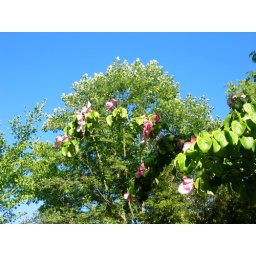
pink against blue sky